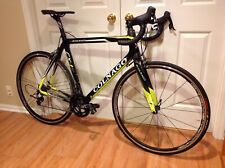
Vehicle type: Bikes